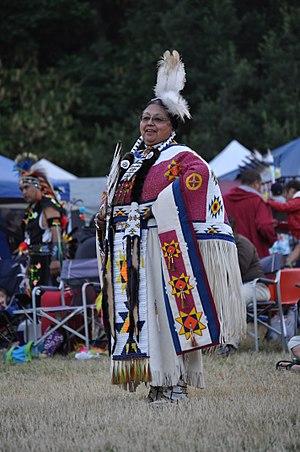
Un pow-wow est un rassemblement de Nord-Amérindiens. Il s'agissait traditionnellement d'un événement religieux ou de la célébration d'exploits guerriers. Aujourd'hui, il existe un véritable « circuit » des pow-wow qui sont devenus des manifestations festives et une occasion pour les Amérindiens de faire vivre leur héritage culturel. Le pow-wow représente une fête de la rencontre et est vu par les Amérindiens comme un moment privilégié pour chacun de se rapprocher du noyau et d’échanger en famille et entre amis.